Jessore District

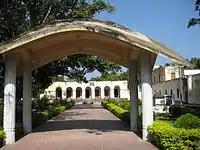
The main gate of the house of Michael Madhusudan Dutta at Sagardari village in Jessore. This house is currently being used as a museum.

Football and cricket are the two most popular sports in Jessore. Cricketers from the district represent the South Zone in the Bangladesh Cricket League. In football, Jessore most notably won the National Football Championship in 1976. Notable footballers from the district includes Mannaf Rabby, Kowsar Ali, and Rabby Hossen Rahul. Lutfor Rahman, a member of the Shadhin Bangla football team, also hailed from the district. In 1973, the Jessore Zonal football team hosted a historic game against Dinamo Minsk from the Soviet Union, which ended in a 0–9 defeat. The Shamsul Huda Stadium, formerly known as the Jessore Stadium, serves as the district's main venue for football and cricket. The stadium notably hosted the Pakistan National Football Championship in 1968. The Shams-Ul-Huda Football Academy, operated by the Jessore District Sports Association (JDSA), is one of the most notable football academies in the country.